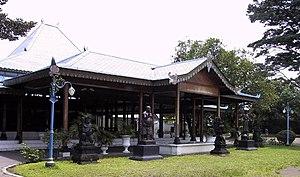
"Un kraton est, à Java, un palais royal. Le mot vient de ratu, ""reine"". Un palais princier s'appelle puro ou dalem.
Yogyakarta, prononcé [dʒok'dʒa'karta] ou [jo'gja'karta], anciennement écrit Jogjakarta jusqu'à la réforme orthographique de 1972 et appelé souvent Jogja, de son nom officiel Ngayogyakarta Hadiningrat, est une ville d'Indonésie, capitale du territoire spécial du même nom, dans le centre de l'île de Java. La ville a le statut de kota.